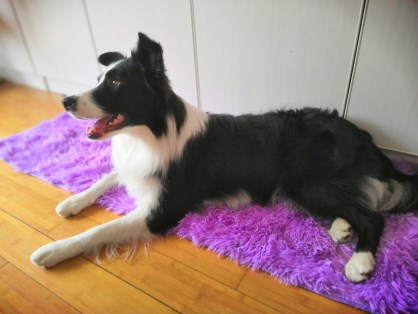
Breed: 2594-n000109-Border_collie